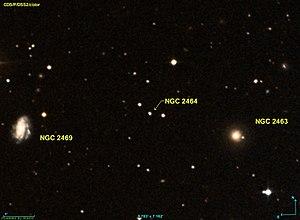
Image créée à l'aide du logiciel Aladin Sky Atlas du Centre de Données astronomiques de Strasbourg et des données publiques en format FIT de DSS (Digitized Sky Survey).
NGC 2464 est constitué de trois étoiles situées dans la constellation du Lynx.